Stasys Ušinskas

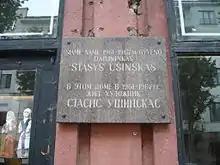
Memorial plaque to Ušinskas

In 1935, Ušinskas created a number of marionettes for the first Lithuanian puppet play "Silvester Fife" (Silvestras Dūdelė) directed by Antanas Gustaitis and in 1938 for the first Lithuanian sound animation "The Fat-Man's Dream" (Storulio sapnas).According to Audronė Girdzijauskaitė: "Ušinskas seems to be looking for a universal space that would equally suit a dramatic or musical piece by interpreting, improvising and playing. He was preoccupied with the issues of figure and object within space. Ušinskas took deep interest in the prehistory of theatrical puppets and masks. Having created unique dynamic marionettes of constructive shape and large size, and establishing a puppet show in 1936, he became the initiator of a professional Lithuanian puppet theatre."A year later (1937), Ušinskas received gold and silver medals at the Exposition Internationale des Arts et Techniques dans la Vie Moderne for scenography design of Balys Dvarionas ballet "Matchmaking" (1933) and the marionettes for the animation film "The Fat-Man's Dream".